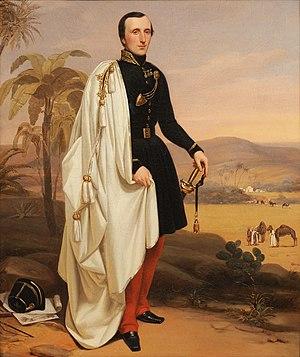
École française du milieu du XIXe siècle Portrait d’un médecin de l'Armée d’Afrique, en Algérie vers 1850 (Musée de l'Armée, Paris) Huile sur toile - 80 x 67 cm Paris, Musée de l’Armée Photo
Le Service de santé des armées est un service interarmées des armées françaises. Il est commandé par la direction centrale du Service de santé des armées, placée sous l'autorité directe du chef d’État-Major des armées. Depuis le 11 septembre 2017, la directrice centrale est le médecin général des armées Maryline Gygax Généro.